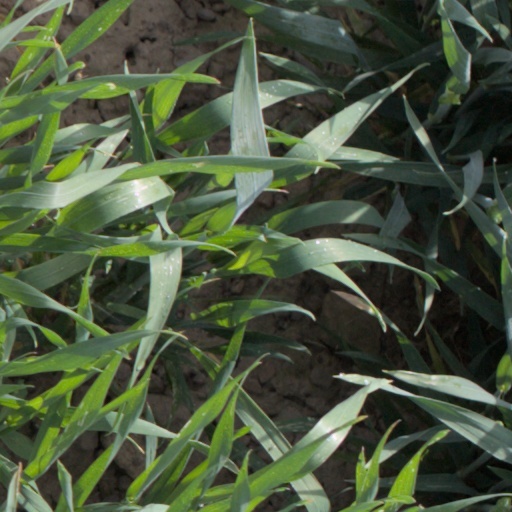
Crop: wheat